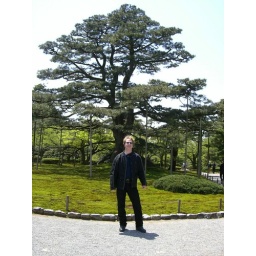
Kenroku-en: Biker in front of gargantuan pine tree